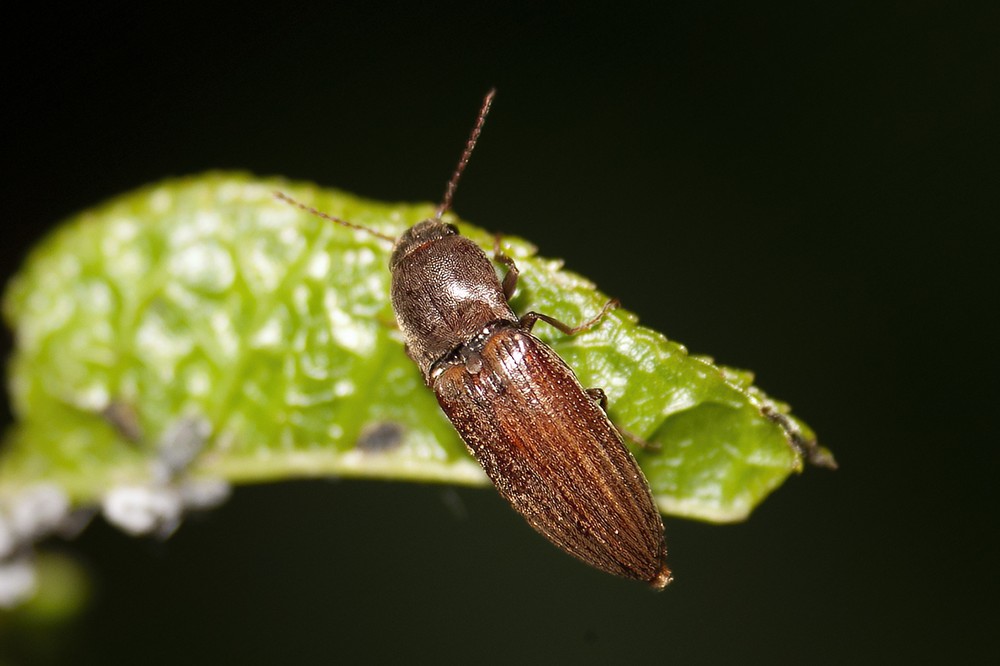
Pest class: clickbeetles_wireworms